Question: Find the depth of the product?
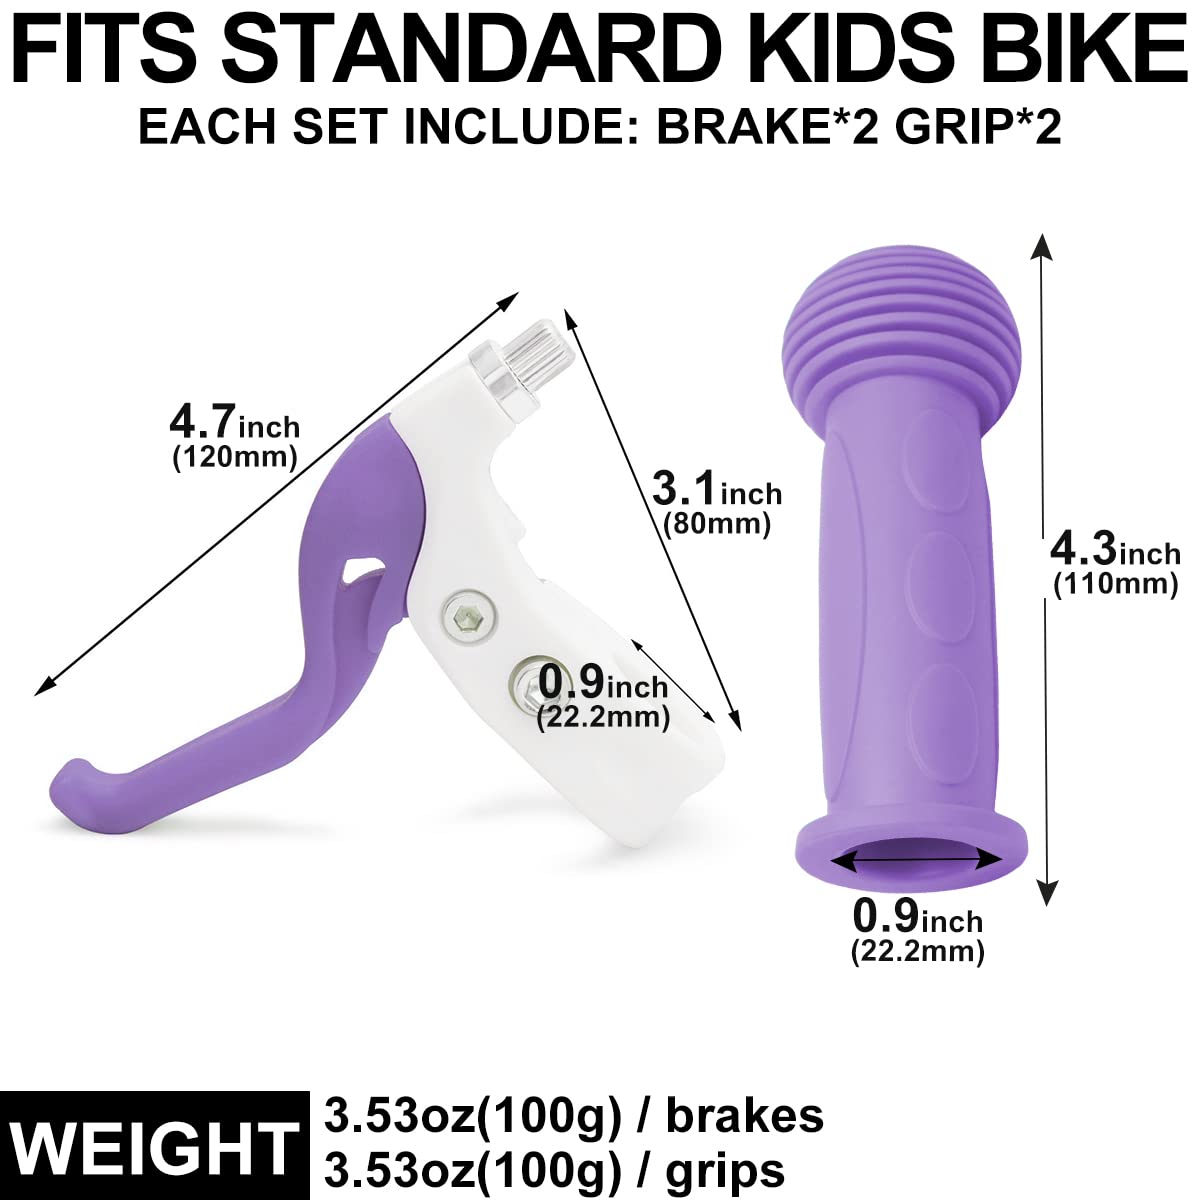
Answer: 22.2 millimetre